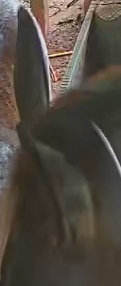
Face region: ears (position_of_ears)
Pain indicator: not_present